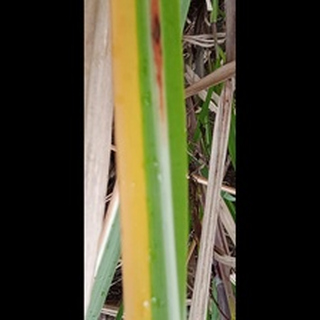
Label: sugarcane_yellow_leaf_disease